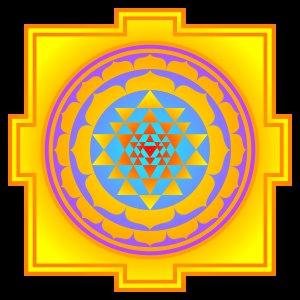
Le Yantra est un support graphique de méditation issu de la tradition hindoue, puis emprunté par le bouddhisme, et le taoïsme. Dans le jaïnisme, le terme de yantra est utilisé pour parler d'un diagramme mystique portant le nom de siddhachakra, navapada ou navadevata.